Polimedia

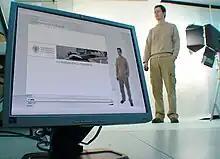
Polimedia recording

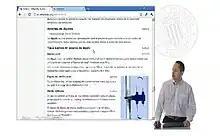
Polimedia Course

Polimedia is a system designed at the Universitat Politècnica de València for the creation of high resolution multimedia educational content in a cheap and easy way.